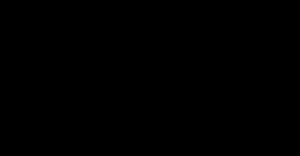
L'équation d'état pvT est la relation qui lie, pour un système :